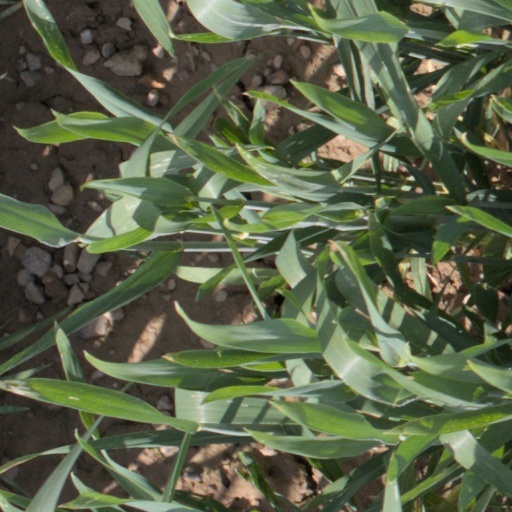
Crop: wheat